Aokana - Four Rhythms Across the Blue

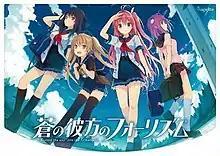
Original visual novel cover featuring heroines (from left to right): Misaki Tobisawa, Mashiro Arisaka, Asuka Kurashina and Rika Ichinose

Aokana - Four Rhythms Across the Blue, known in Japan as , officially abbreviated as and translated as "Four Rhythms Across the Blue", is a Japanese adult visual novel developed by Sprite and released for Windows on November 28, 2014. The game was ported to the PlayStation Vita, PlayStation 4, and Nintendo Switch. The plot follows high school student Masaya Hinata as he coaches fellow students Asuka Kurashina, Misaki Tobisawa, Mashiro Arisaka, and Shion Aoyagi in the sport of "flying circus", wherein competitors travel through the sky via shoes with anti-gravity properties. Depending on the route taken, Masaya can enter a romantic relationship with either Asuka, Misaki, Mashiro, or Rika Ichinose, a student from a rival school and his neighbor.